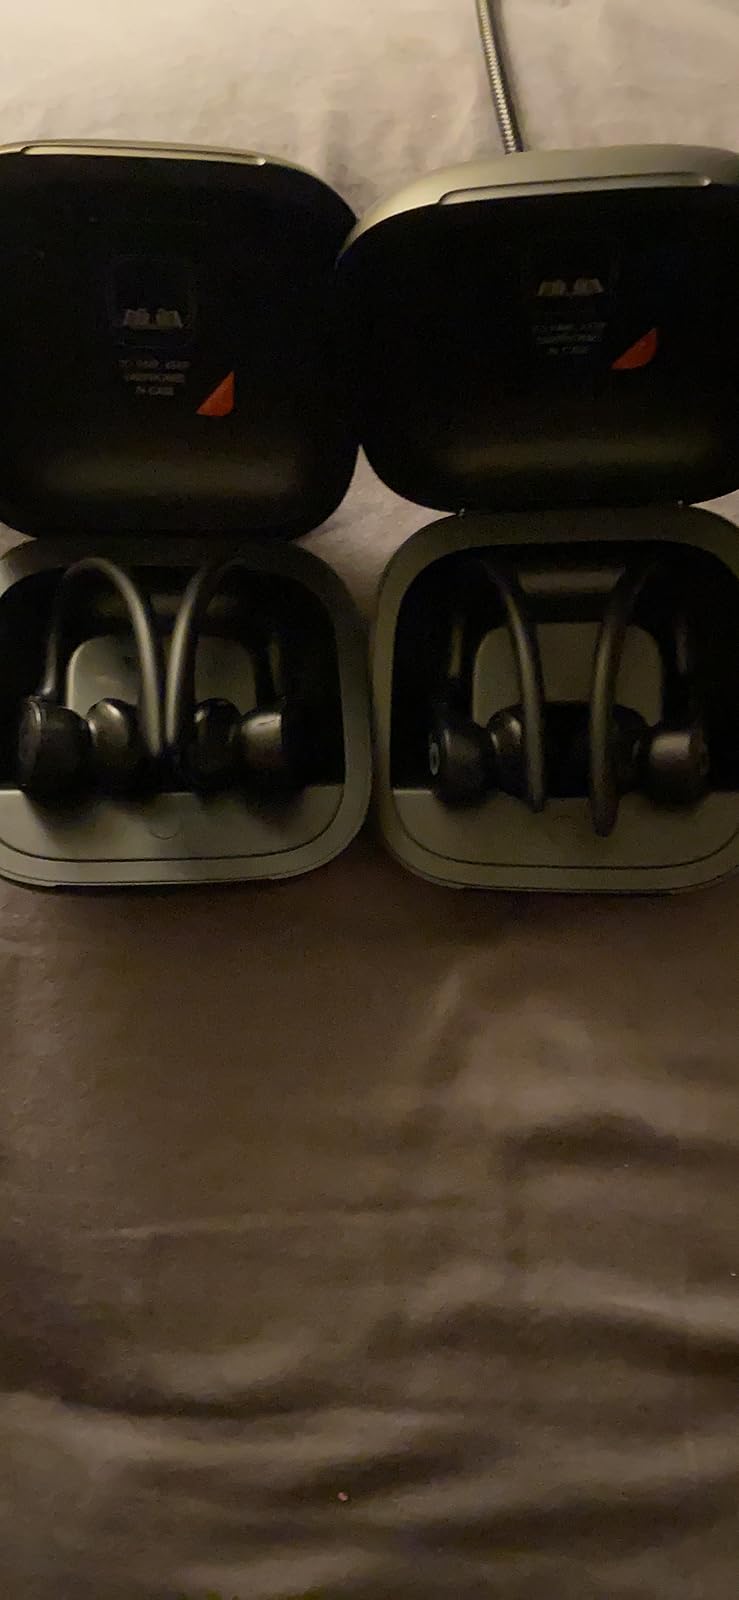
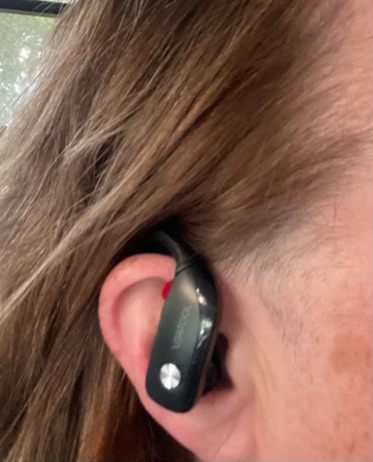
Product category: earbuds
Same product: no